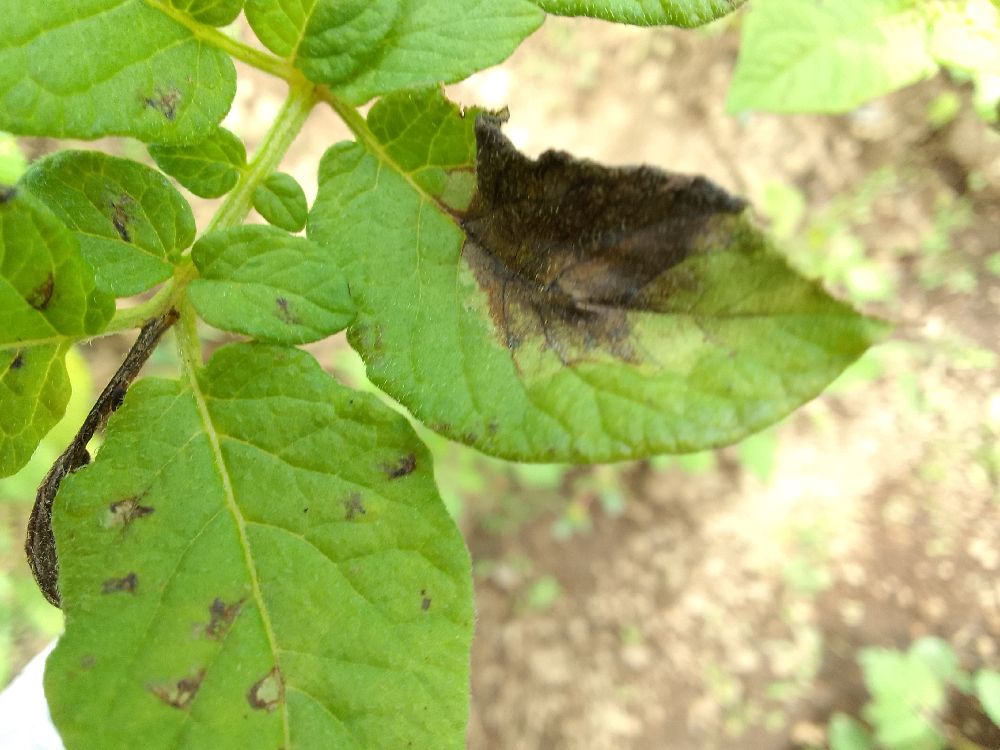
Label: Late blight